Chip (snack)

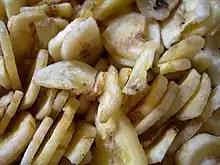
Banana chips

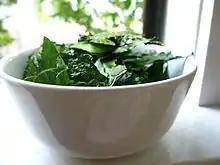
A bowl of kale chips

A chip (American English and Australian English) or crisp (British English and Irish English) is a snack food in the form of a crisp, flat or slightly bowl shaped, bite-sized unit. Some chips can be made into dishes and served as an appetizer, side, hors d'oeuvre, etc.